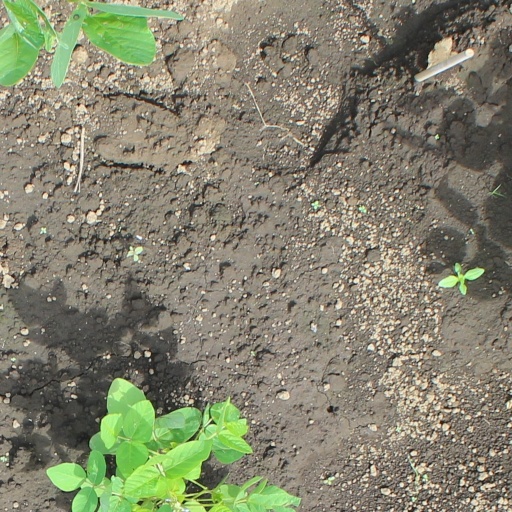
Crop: soybean